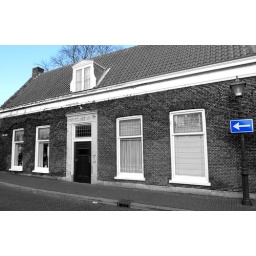
selective colouring of a road sign in zoetermeer, the netherlands